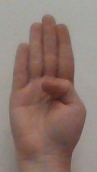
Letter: kaaf